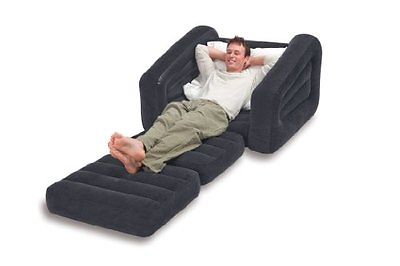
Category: sofa